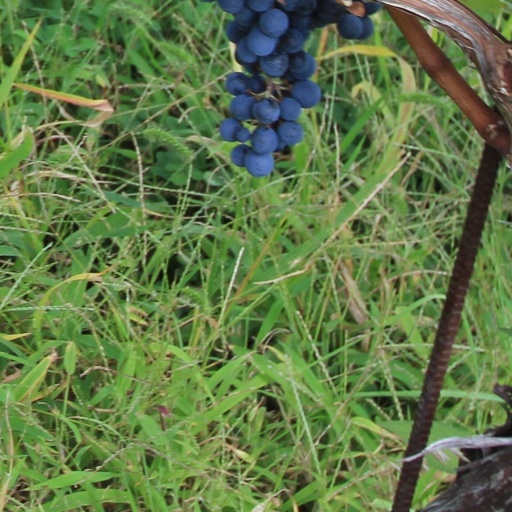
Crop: grape